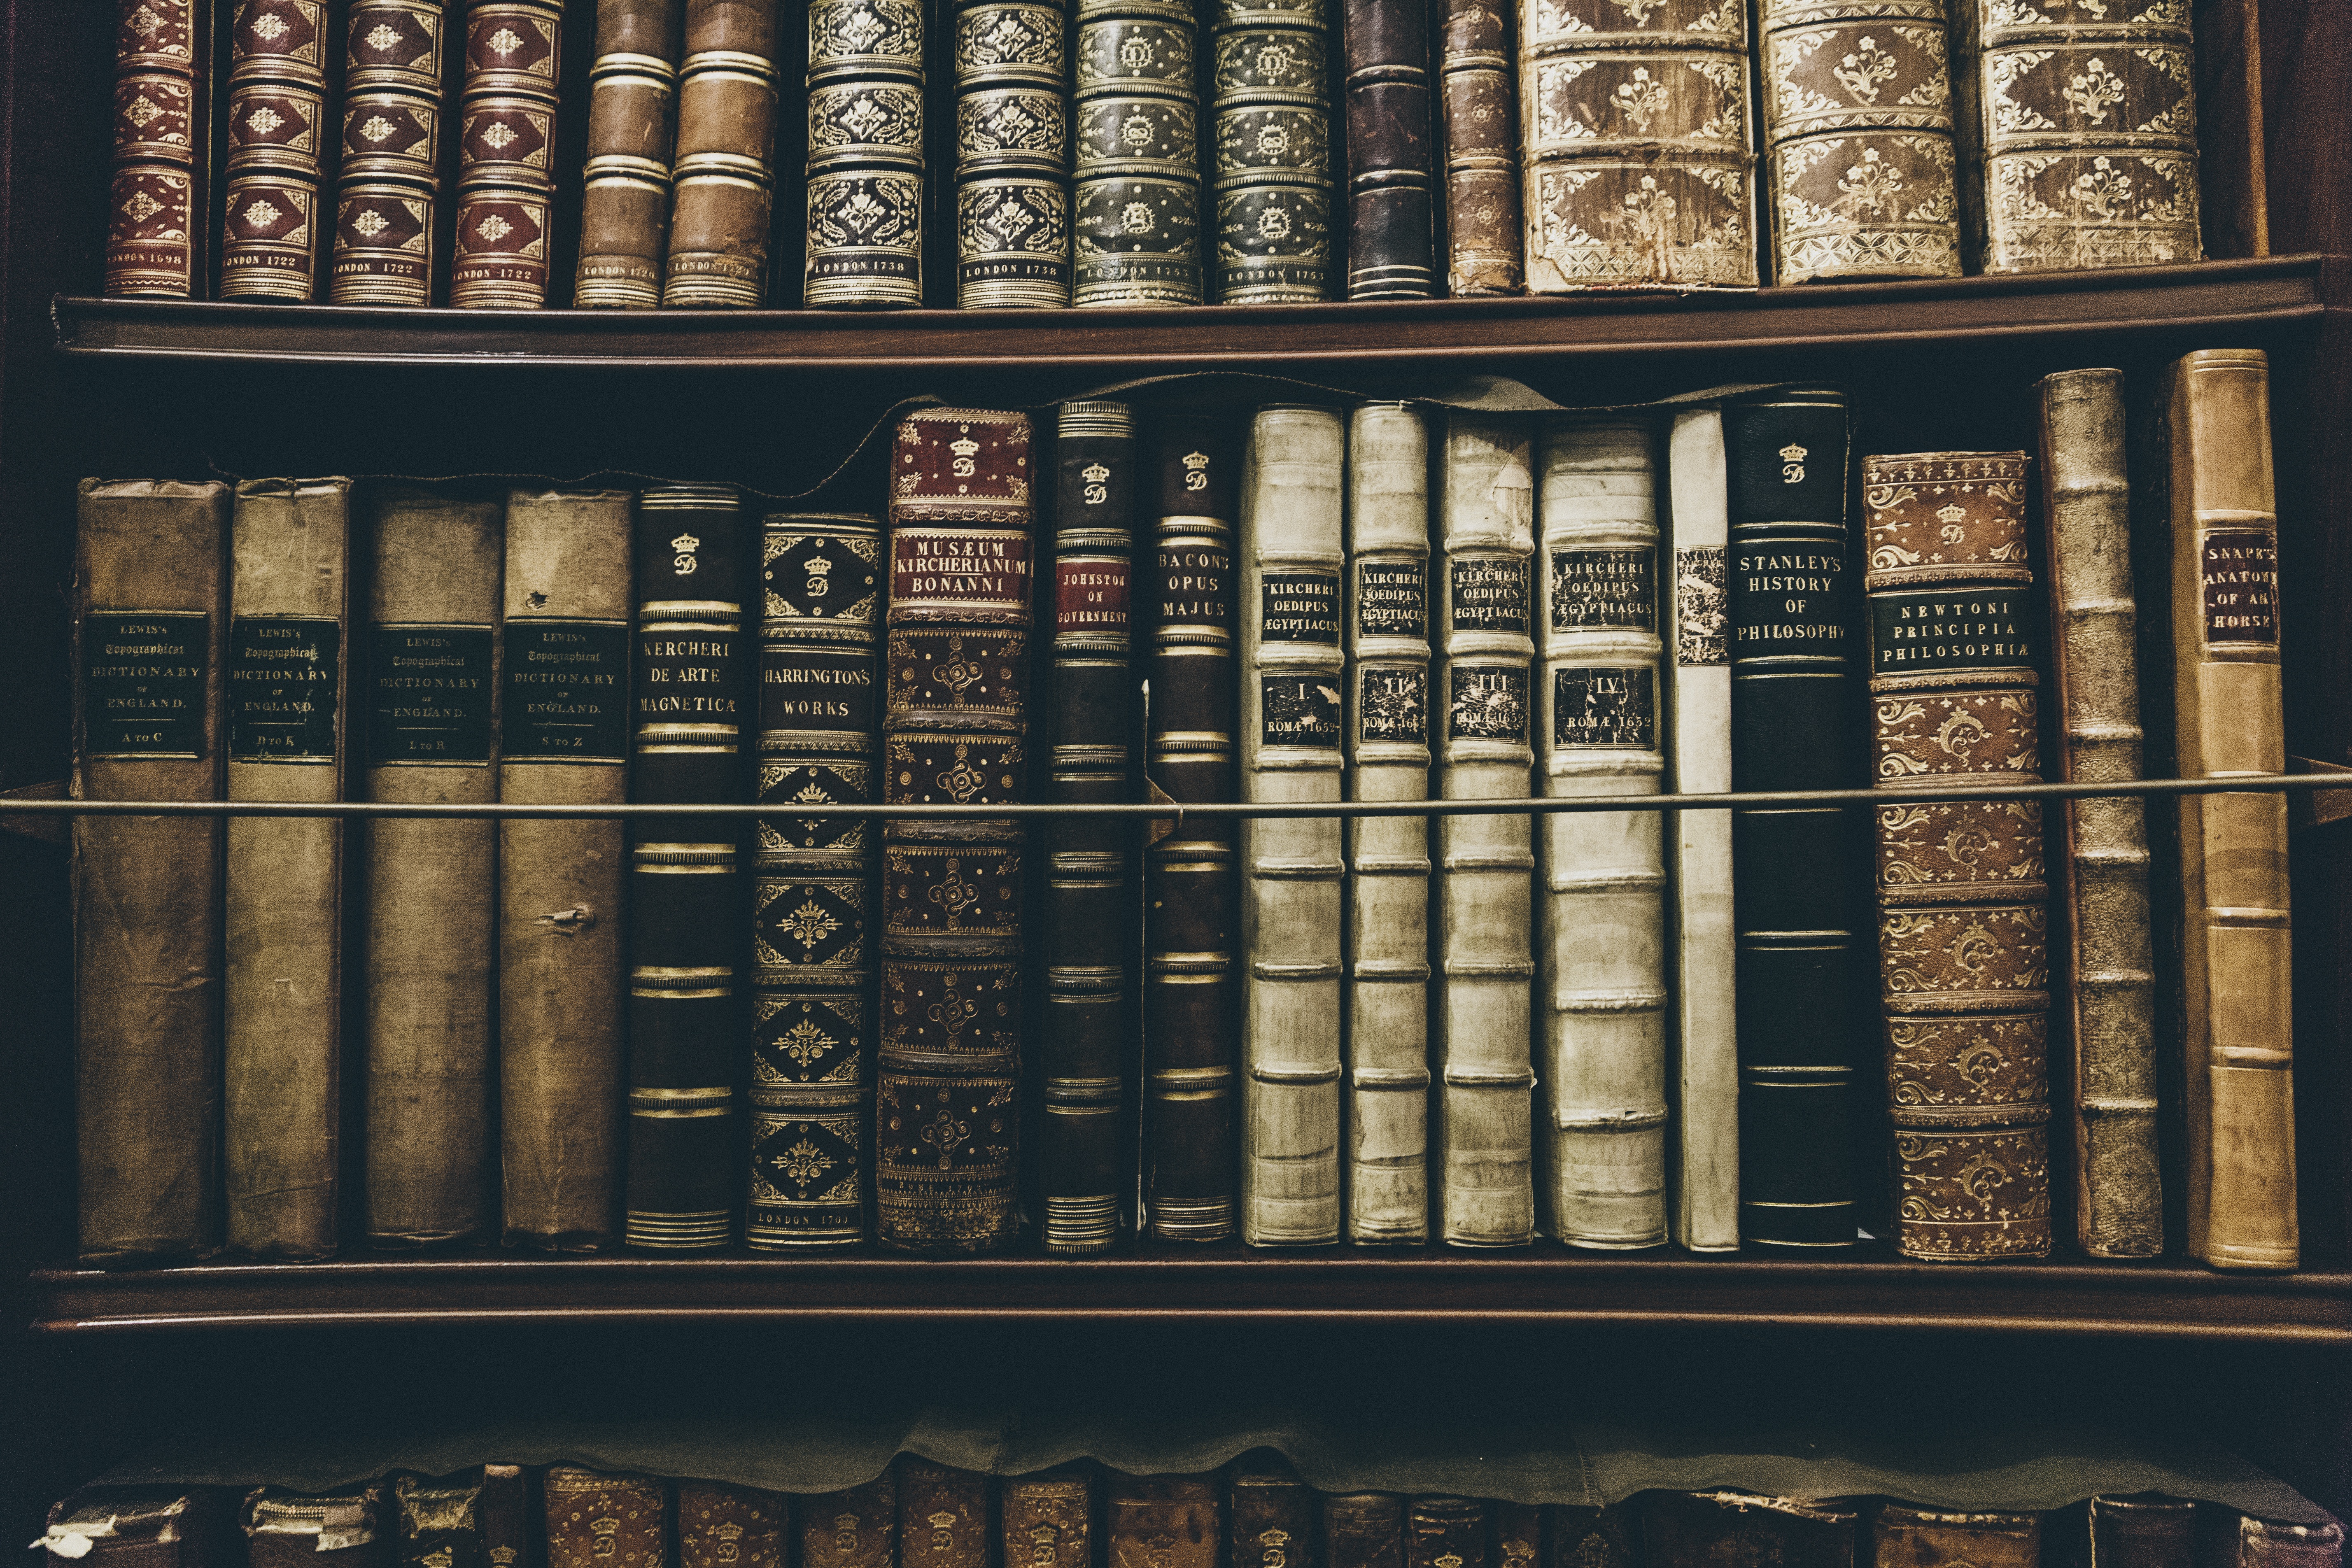
book, wood, antique, old, shelf, furniture, interior design, art, design, history, ancient history